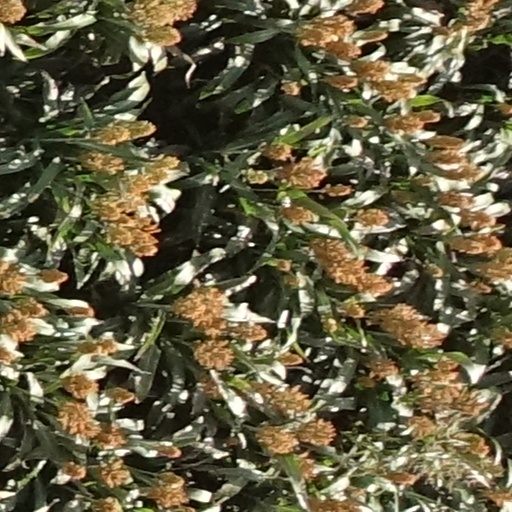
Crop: sorghum